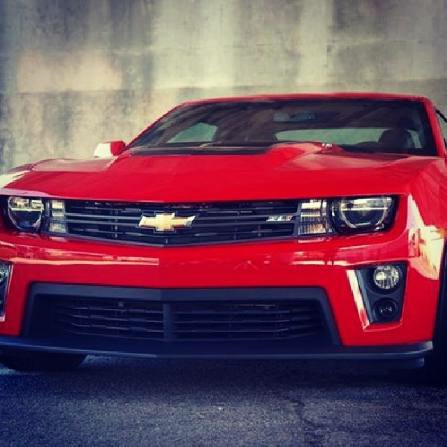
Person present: No